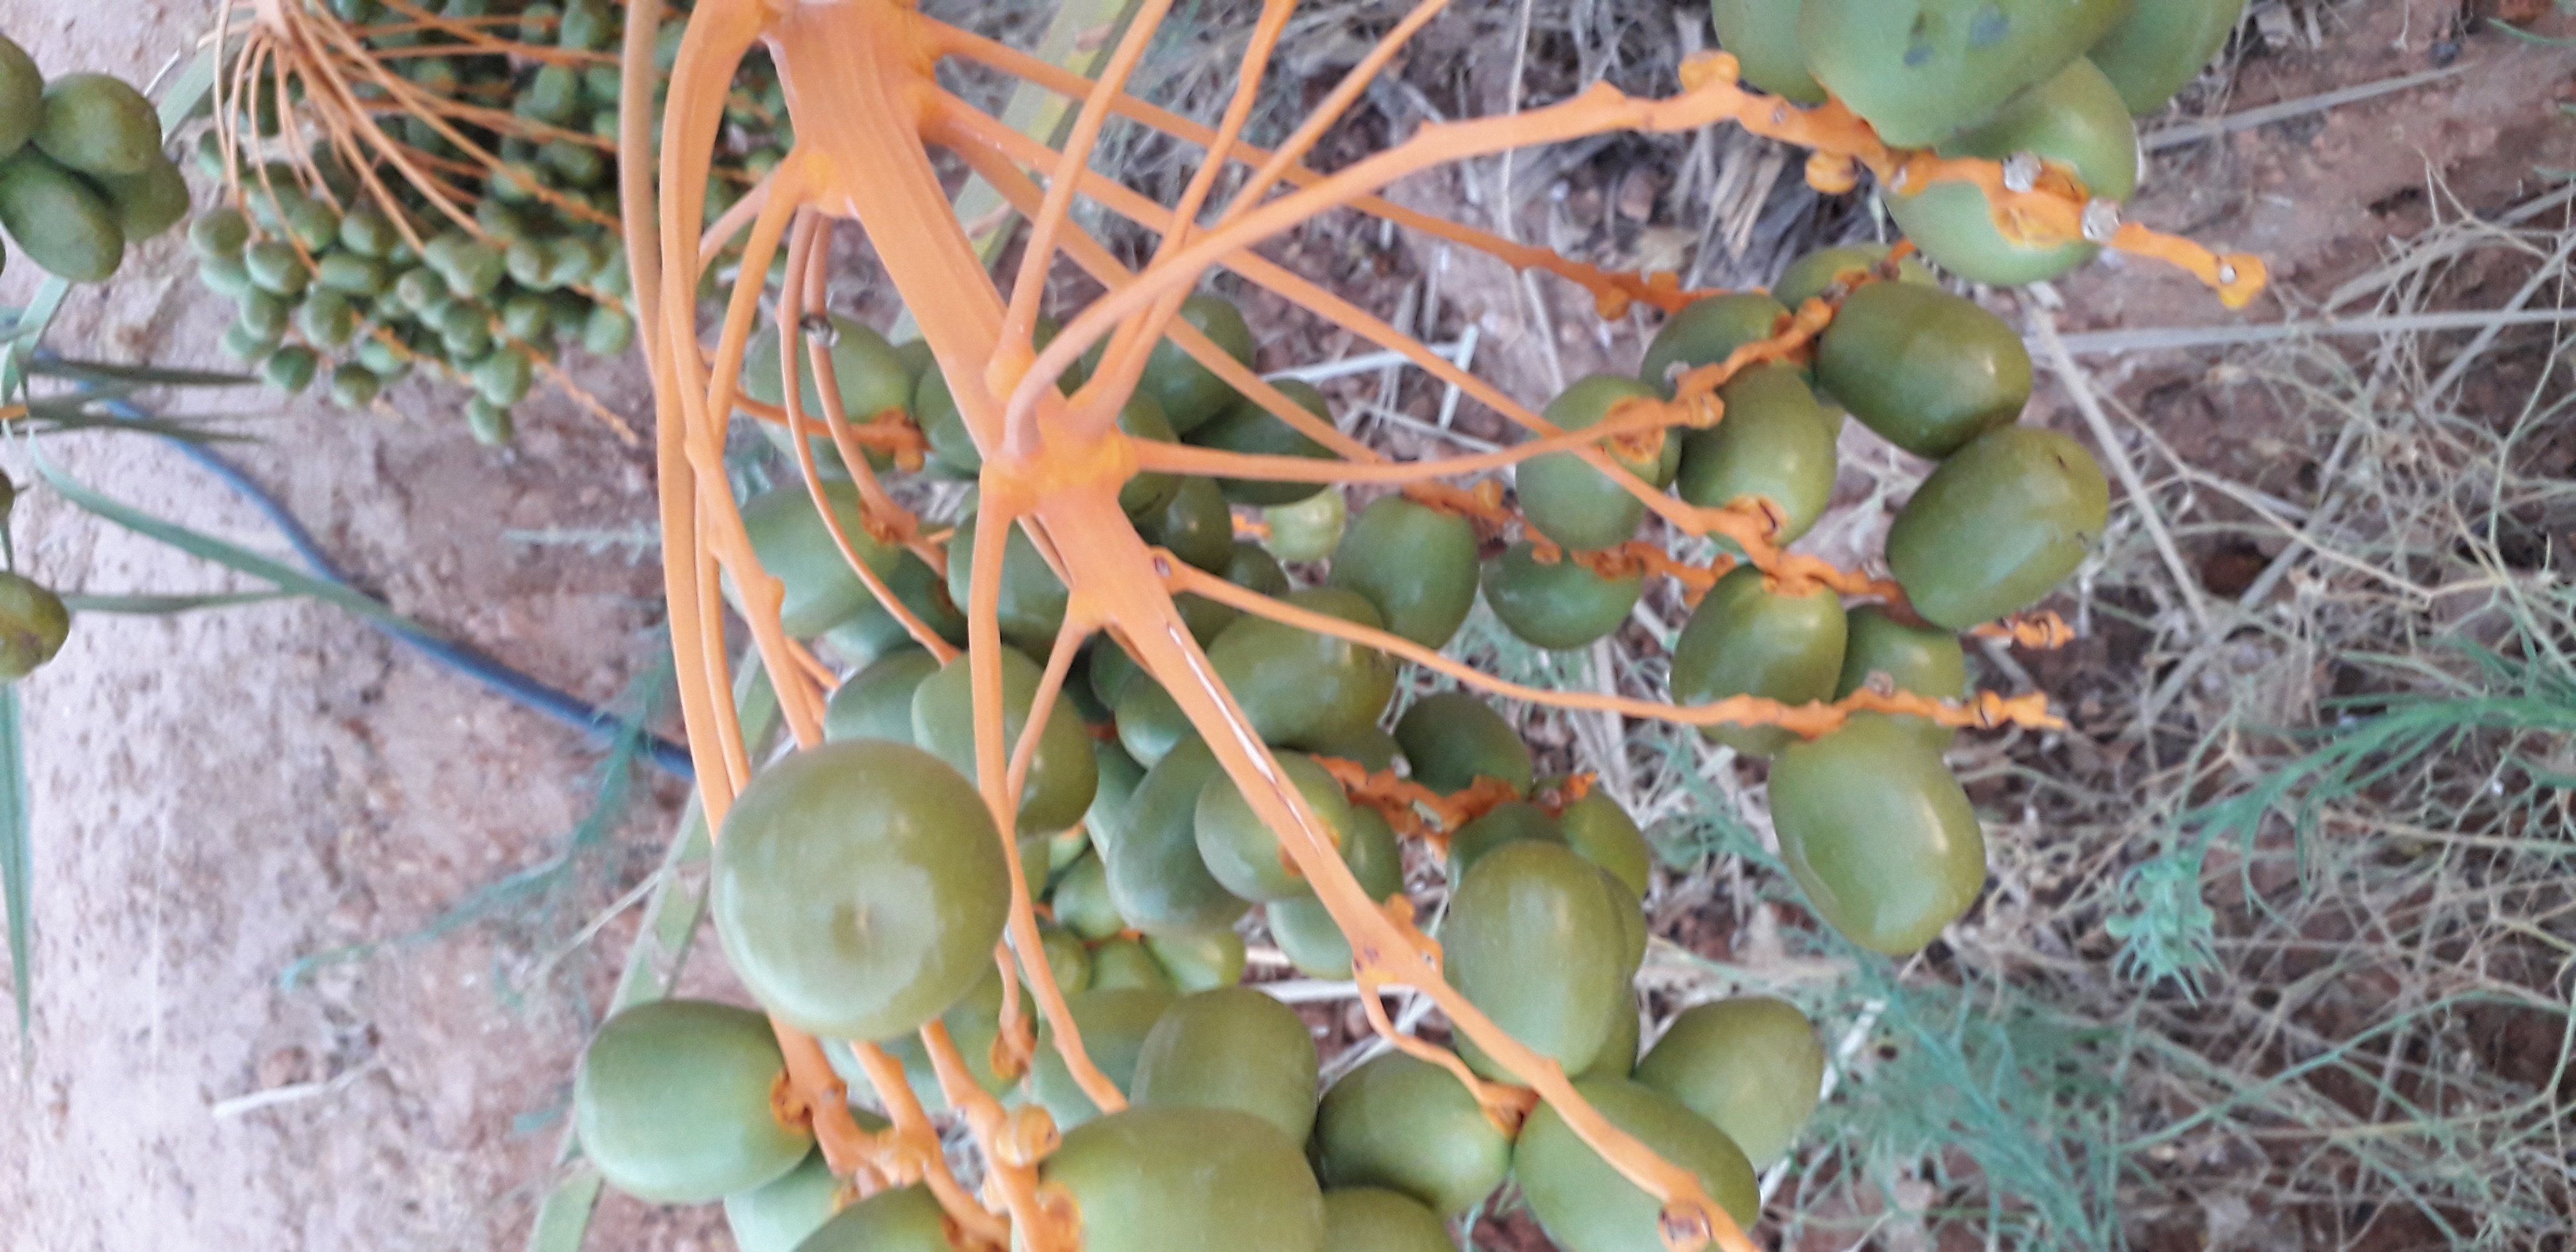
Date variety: Boufagous